2019 MLB London Series

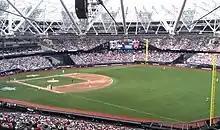
Didi Gregorius at bat during the third inning of Game 2

Boston had three first-inning home runs, the first time the team accomplished that feat since August 14, 1979. New York came from behind to take an 11–4 lead in the seventh inning, when they sent 14 batters to the plate. An eighth-inning homer by Didi Gregorius extended the Yankees' record of consecutive games with a home run to 31. The 50 total runs scored in the two-game series were the most ever in consecutive games between the Yankees and Red Sox.